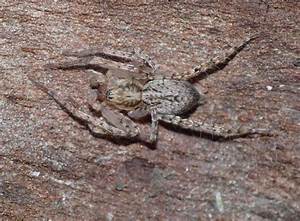
Label: ragno